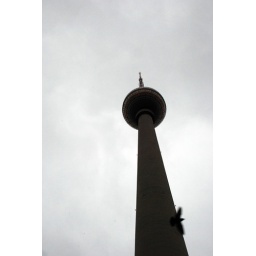
A bird flying around the Berliner Fernsehturm.